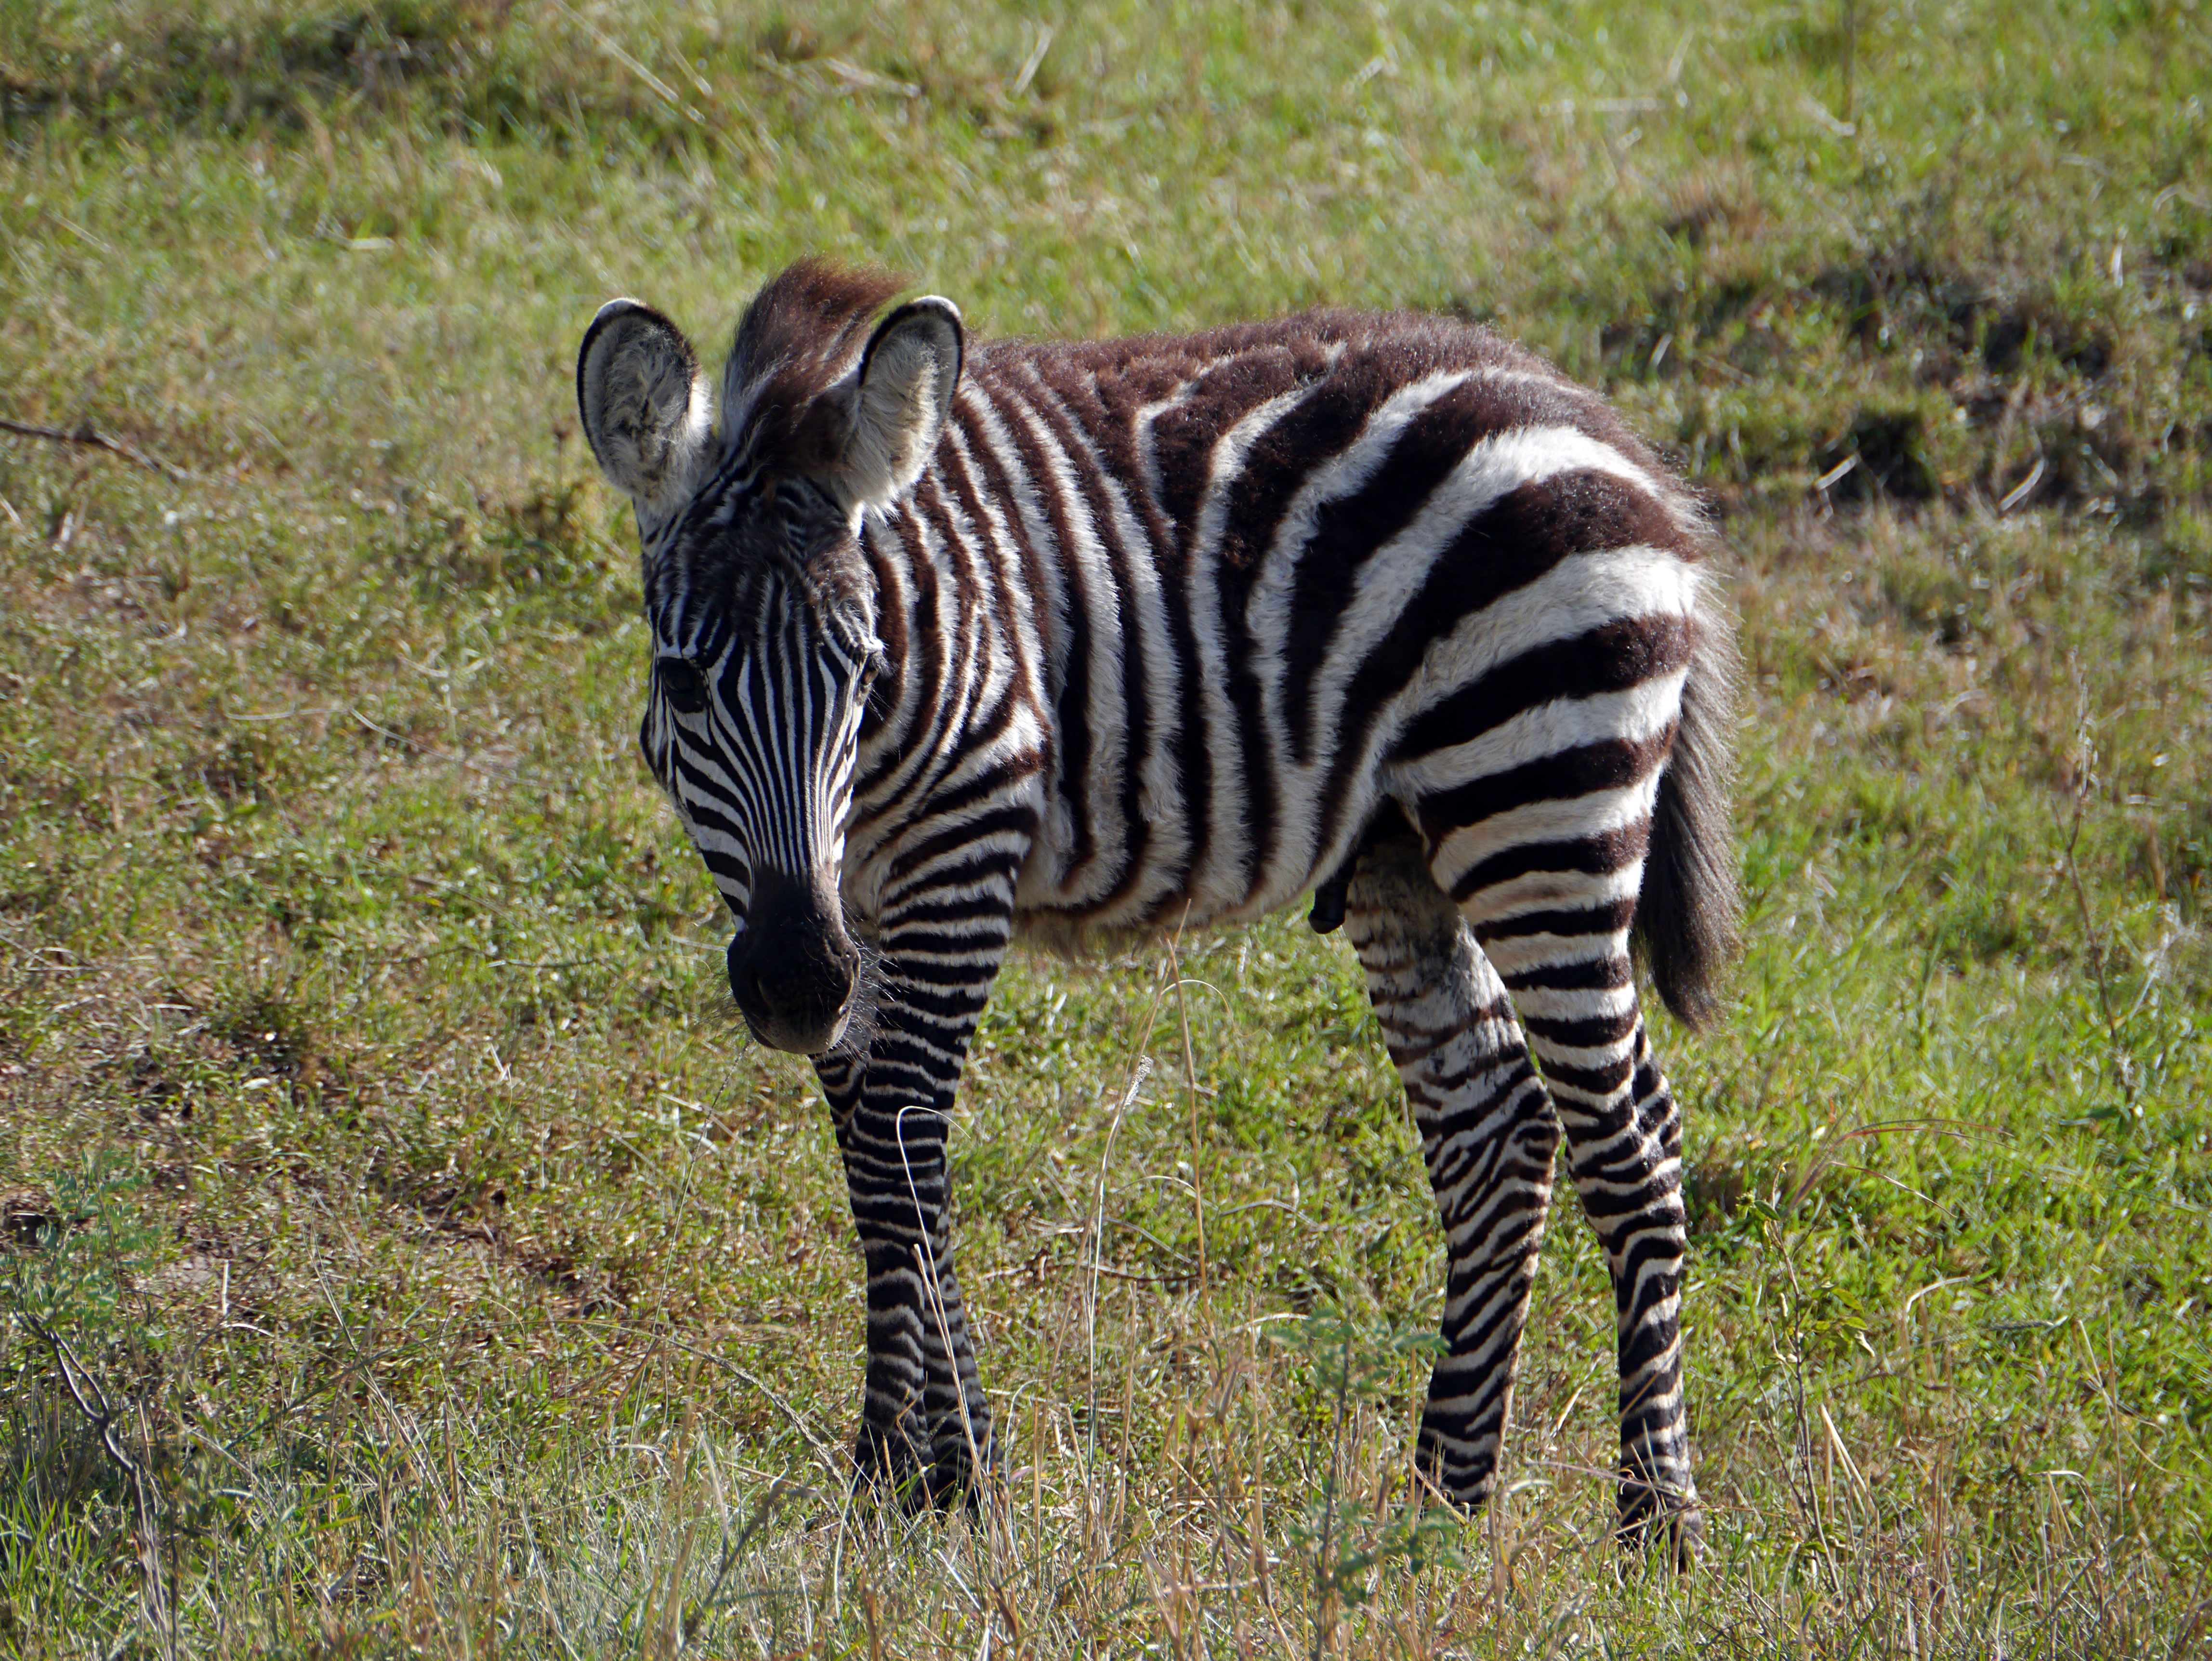
adventure, wildlife, young, mammal, fauna, savanna, zebra, vertebrate, safari, kenya, mara, horse like mammal